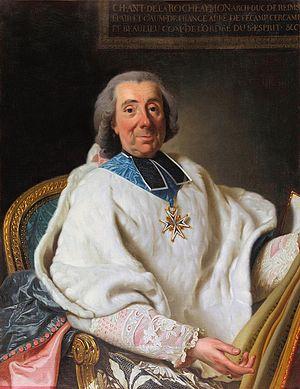
La famille de La Roche-Aymon est une famille subsistante de la noblesse française, d'extraction médiévale, originaire de la Marche. Elle remonte sa filiation suivie jusqu'en 1179. Elle tient son nom du fief de la Roche à Évaux-les-Bains, et fut également possessionnée au Moyen Âge à Mainsat et Saint-Maixant.
Cet article présente la liste des évêques métropolitains, puis archevêques du diocèse de Narbonne, primats de la Gaule narbonnaise.
Charles Antoine, comte de La Roche-Aymon, né à Mainsat le 17 février 1697 et mort à Paris le 27 octobre 1777, est un prélat français, cardinal et grand aumônier de France.